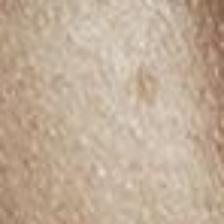
Label: faces